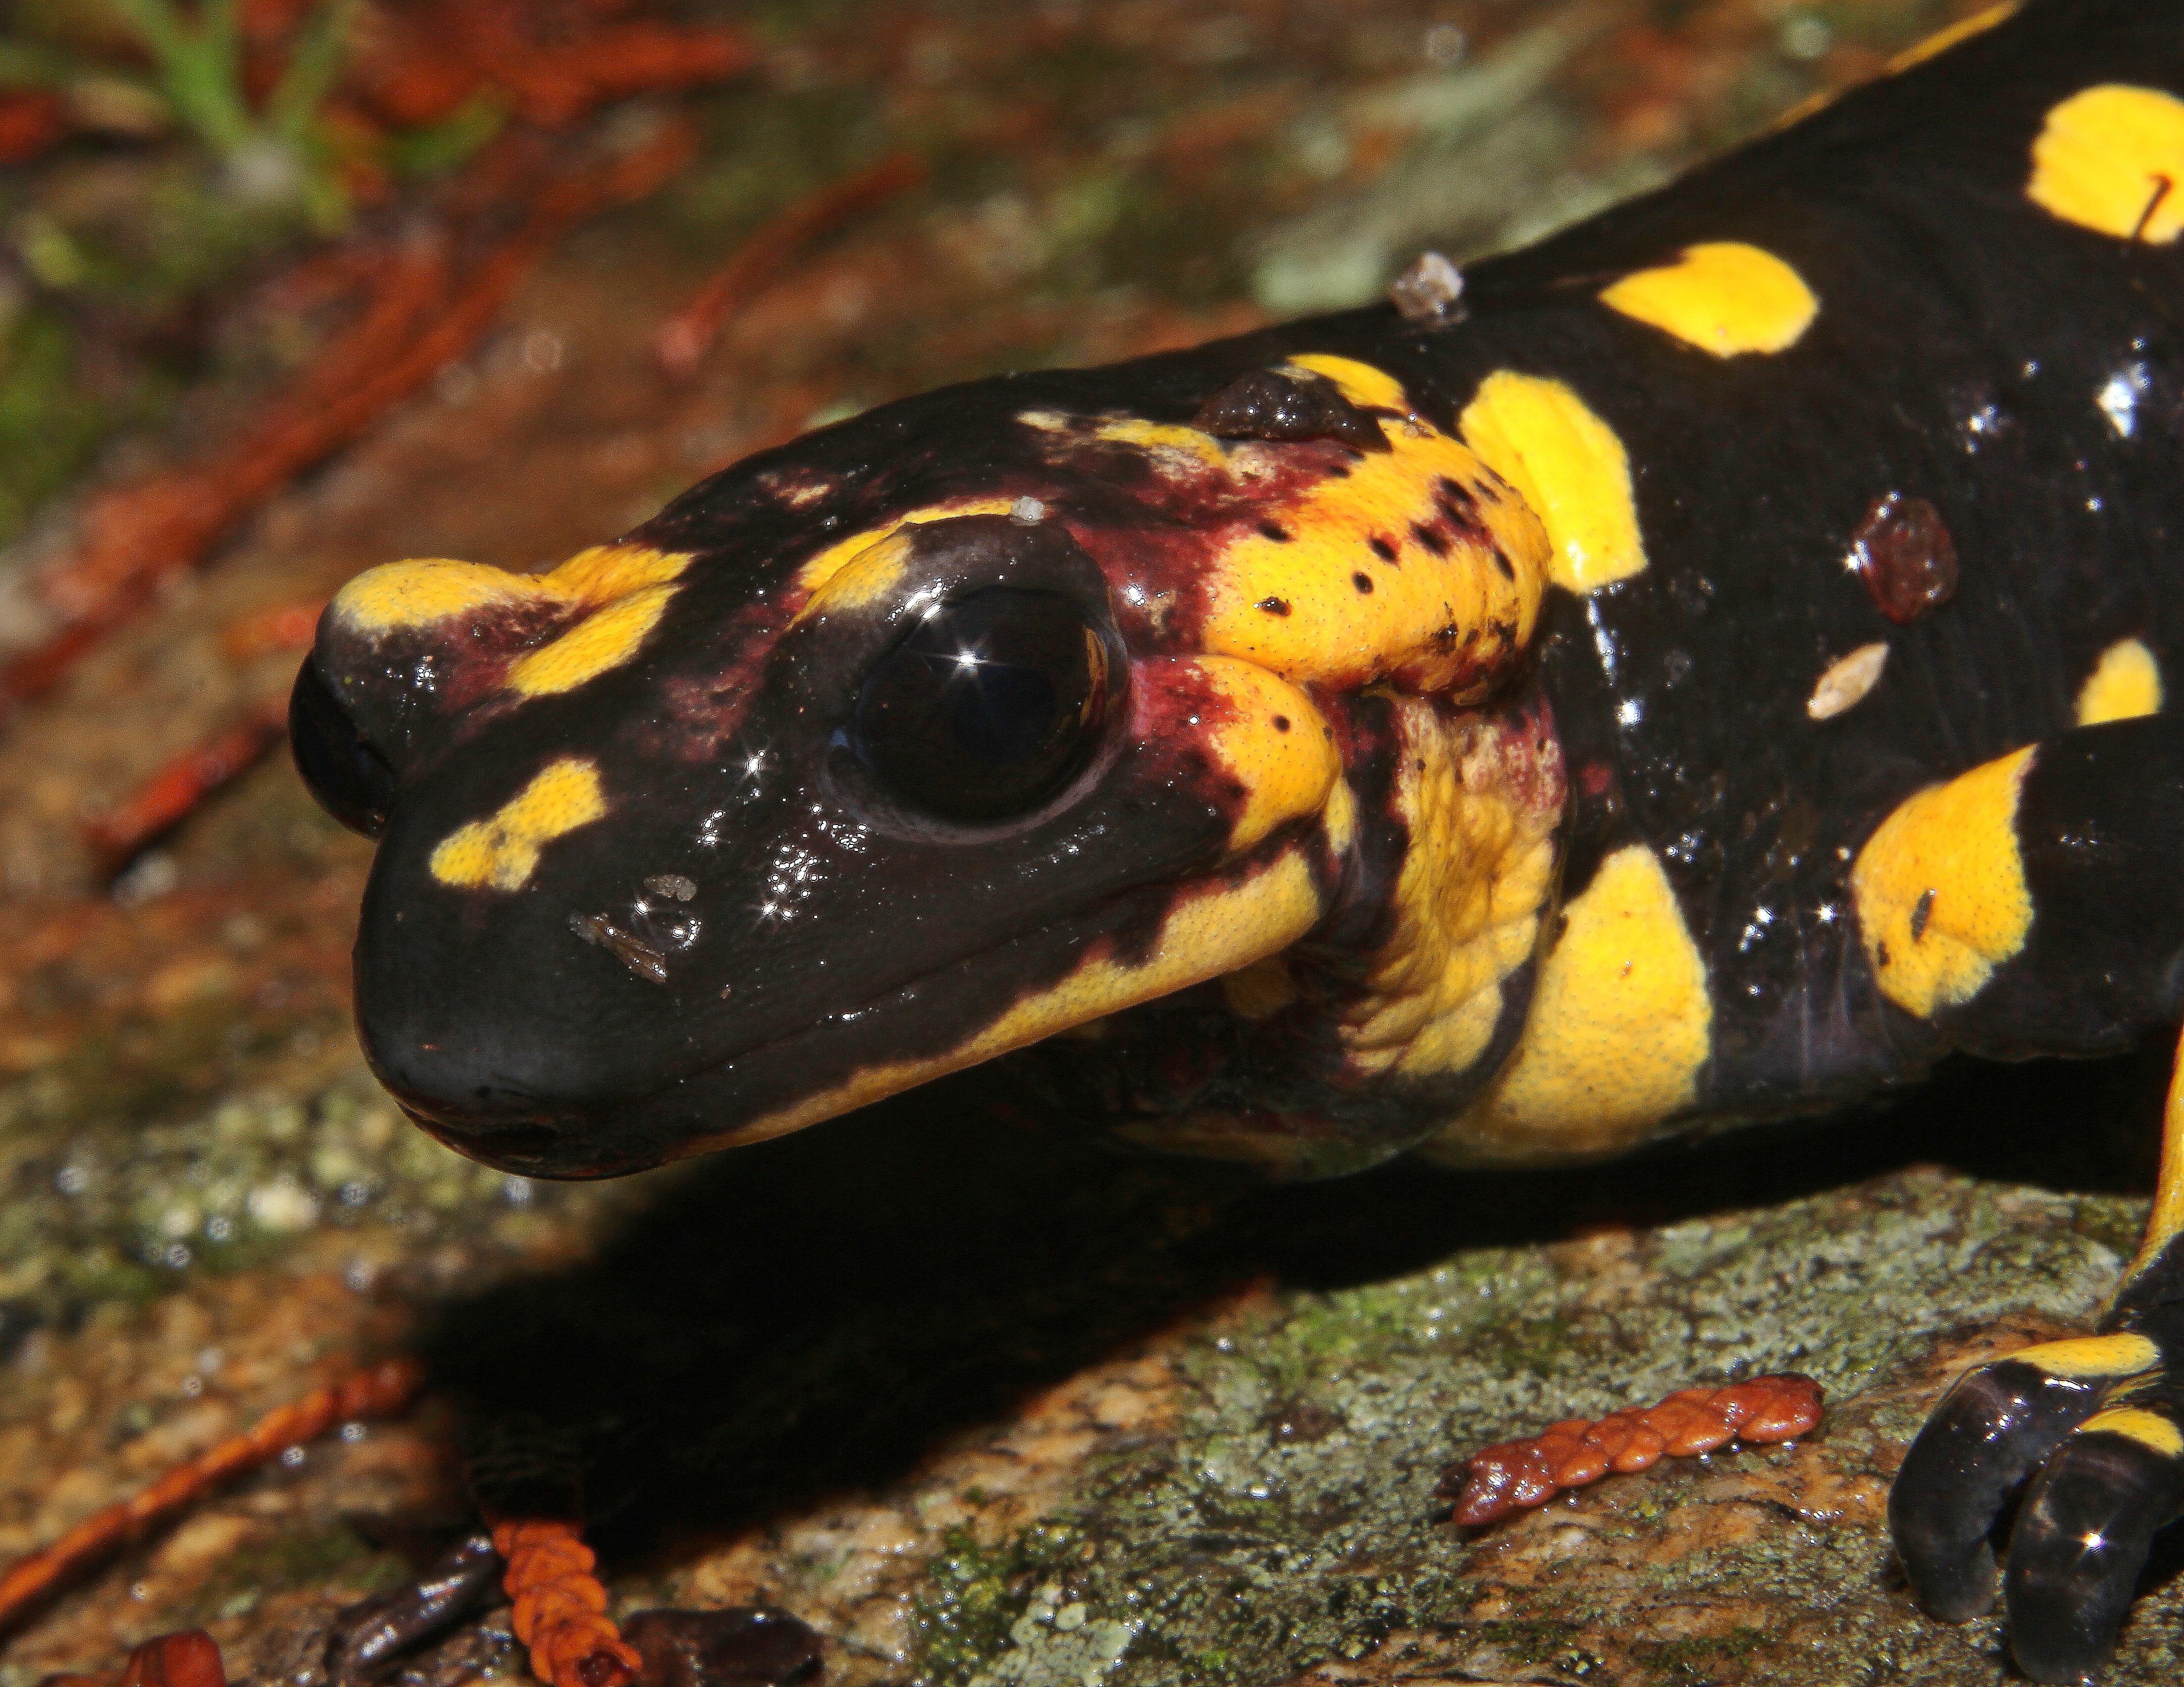
nature, wildlife, macro, biology, amphibian, fauna, animals, vertebrate, newt, naturaleza, salamander, ggl1, gaby1, animales, salamandra, canon550d, ranidae, salamandridae, european fire salamander, ambystoma maculatum